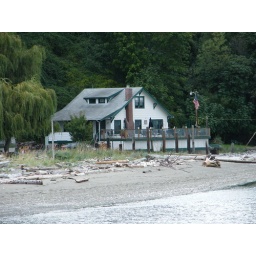
beach house near the ferry dock at Whidbey Island